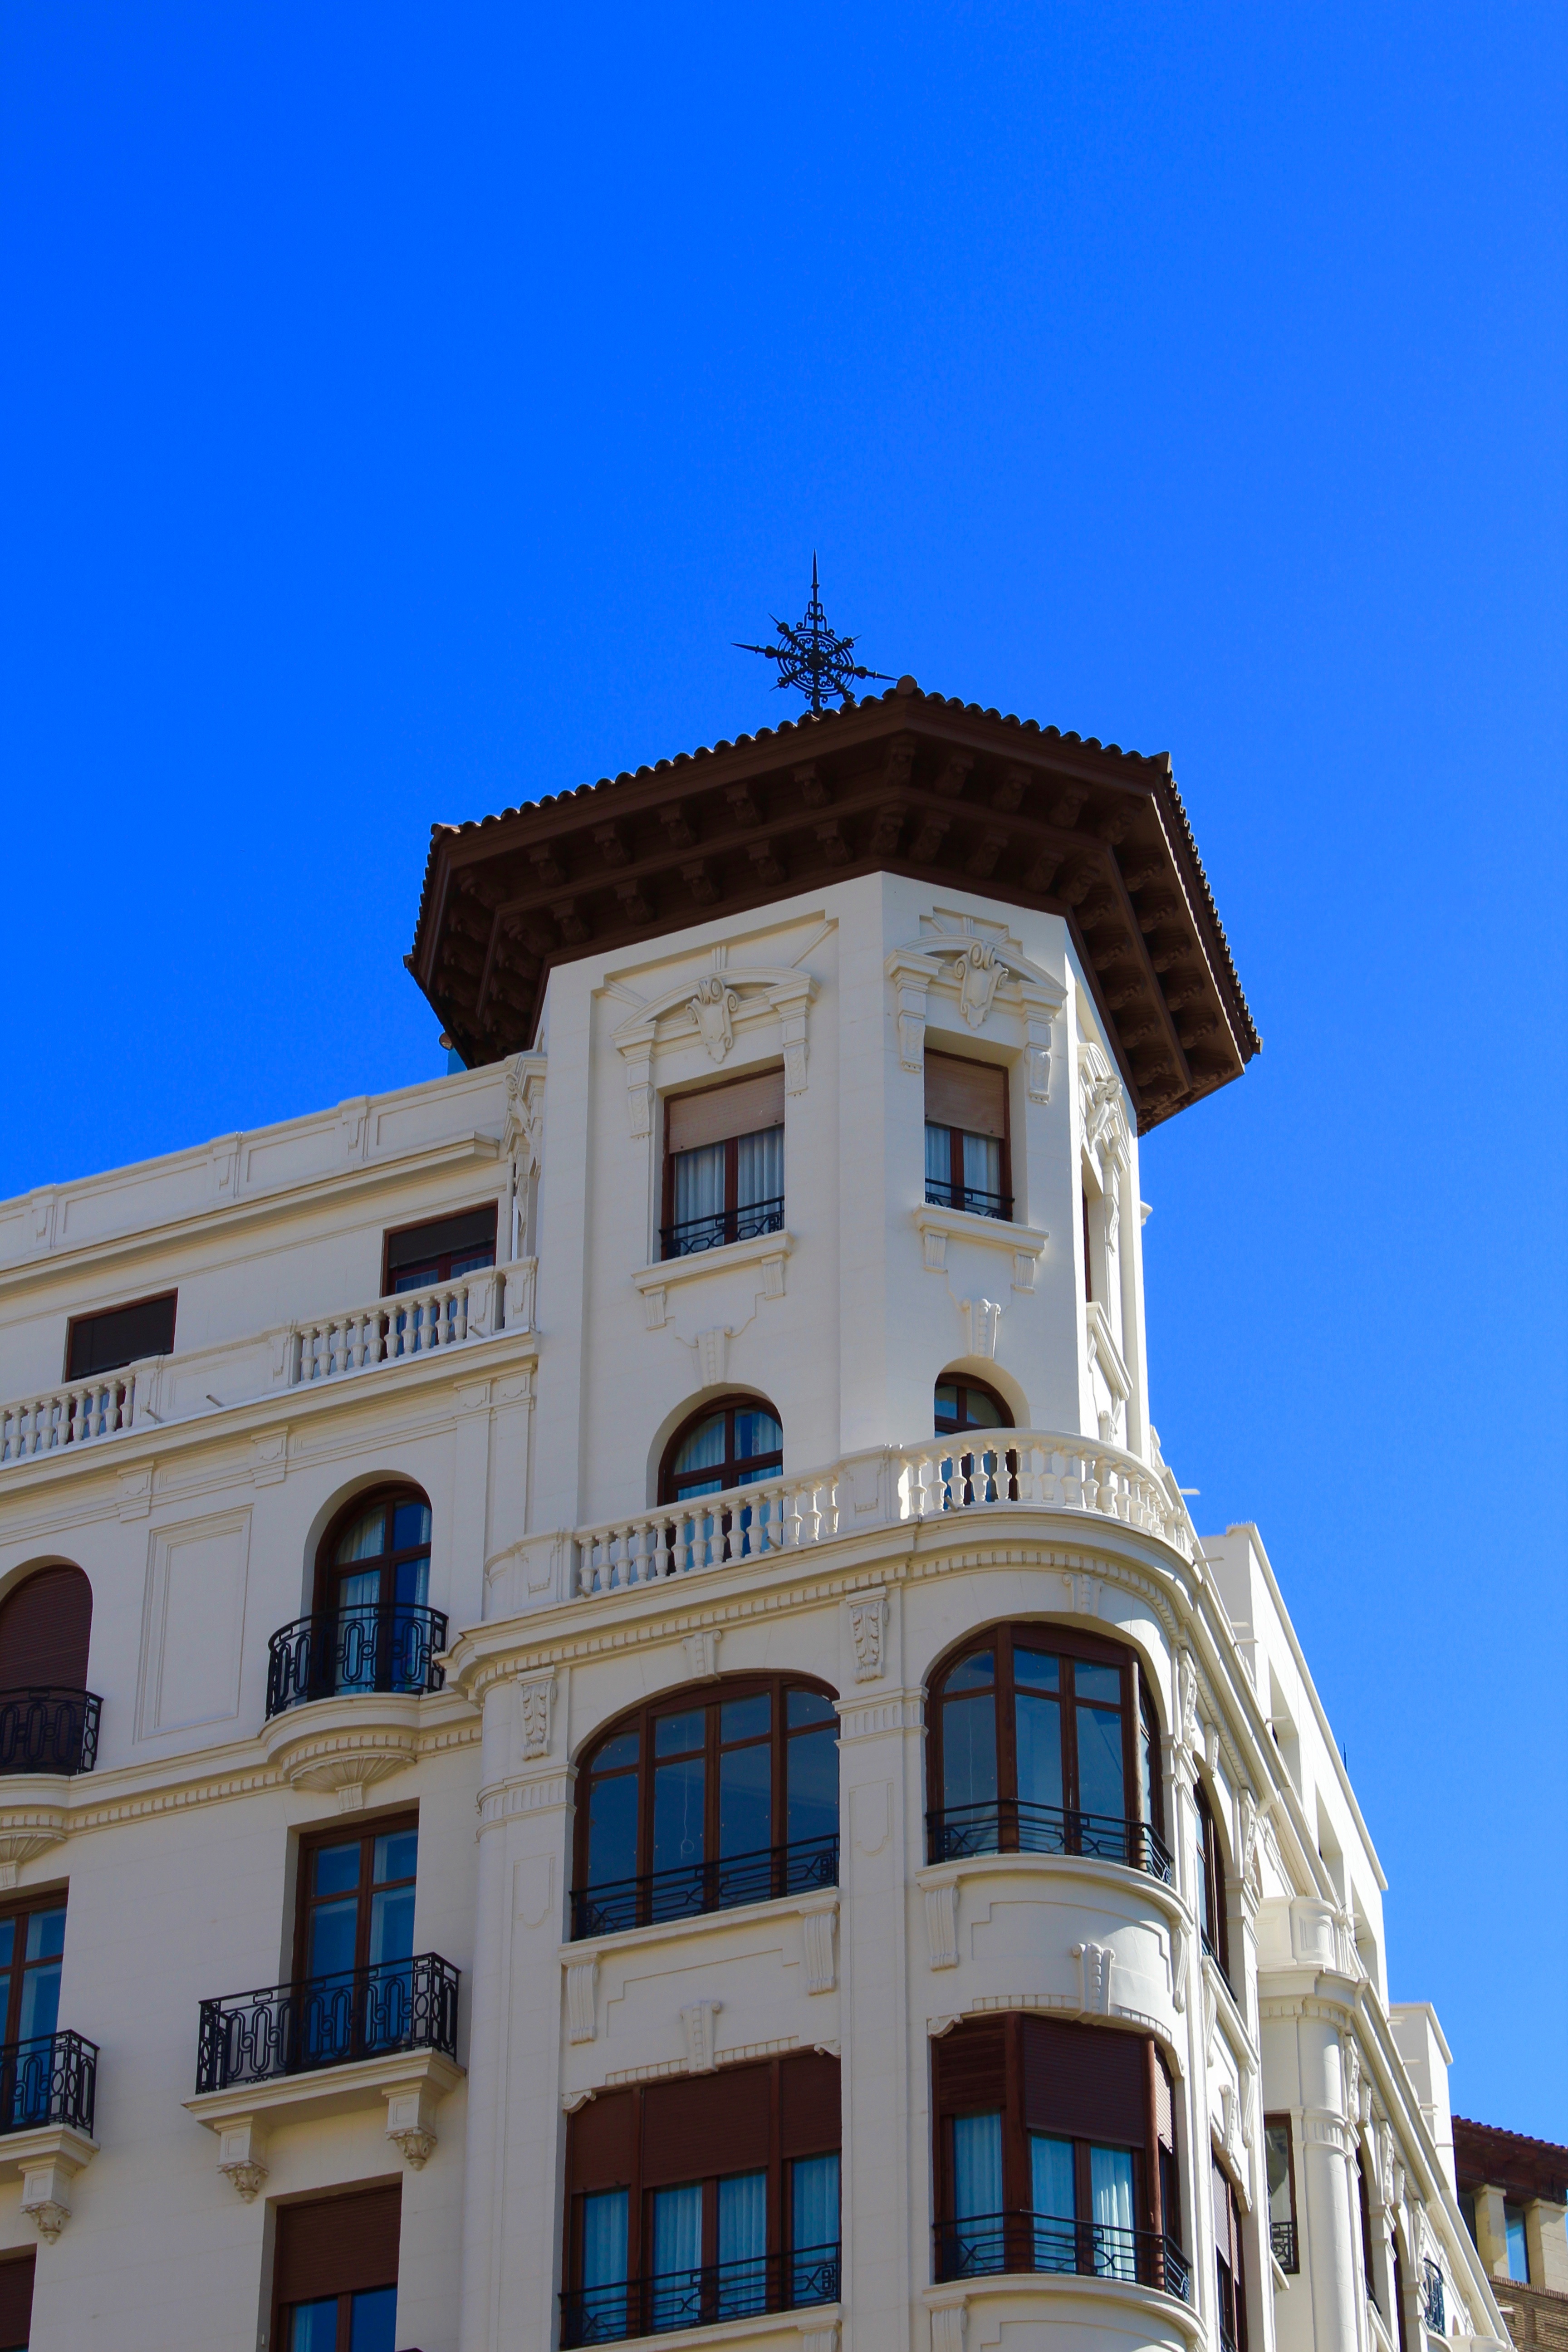
architecture, house, town, building, downtown, tower, landmark, facade, blue